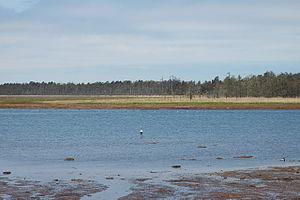
Le lac Fūren est un lac d'eau saumâtre situé à cheval entre la ville de Nemuro et le bourg de Bekkai, à Hokkaidō au Japon.
Cet article recense les zones humides du Japon concernées par la convention de Ramsar.